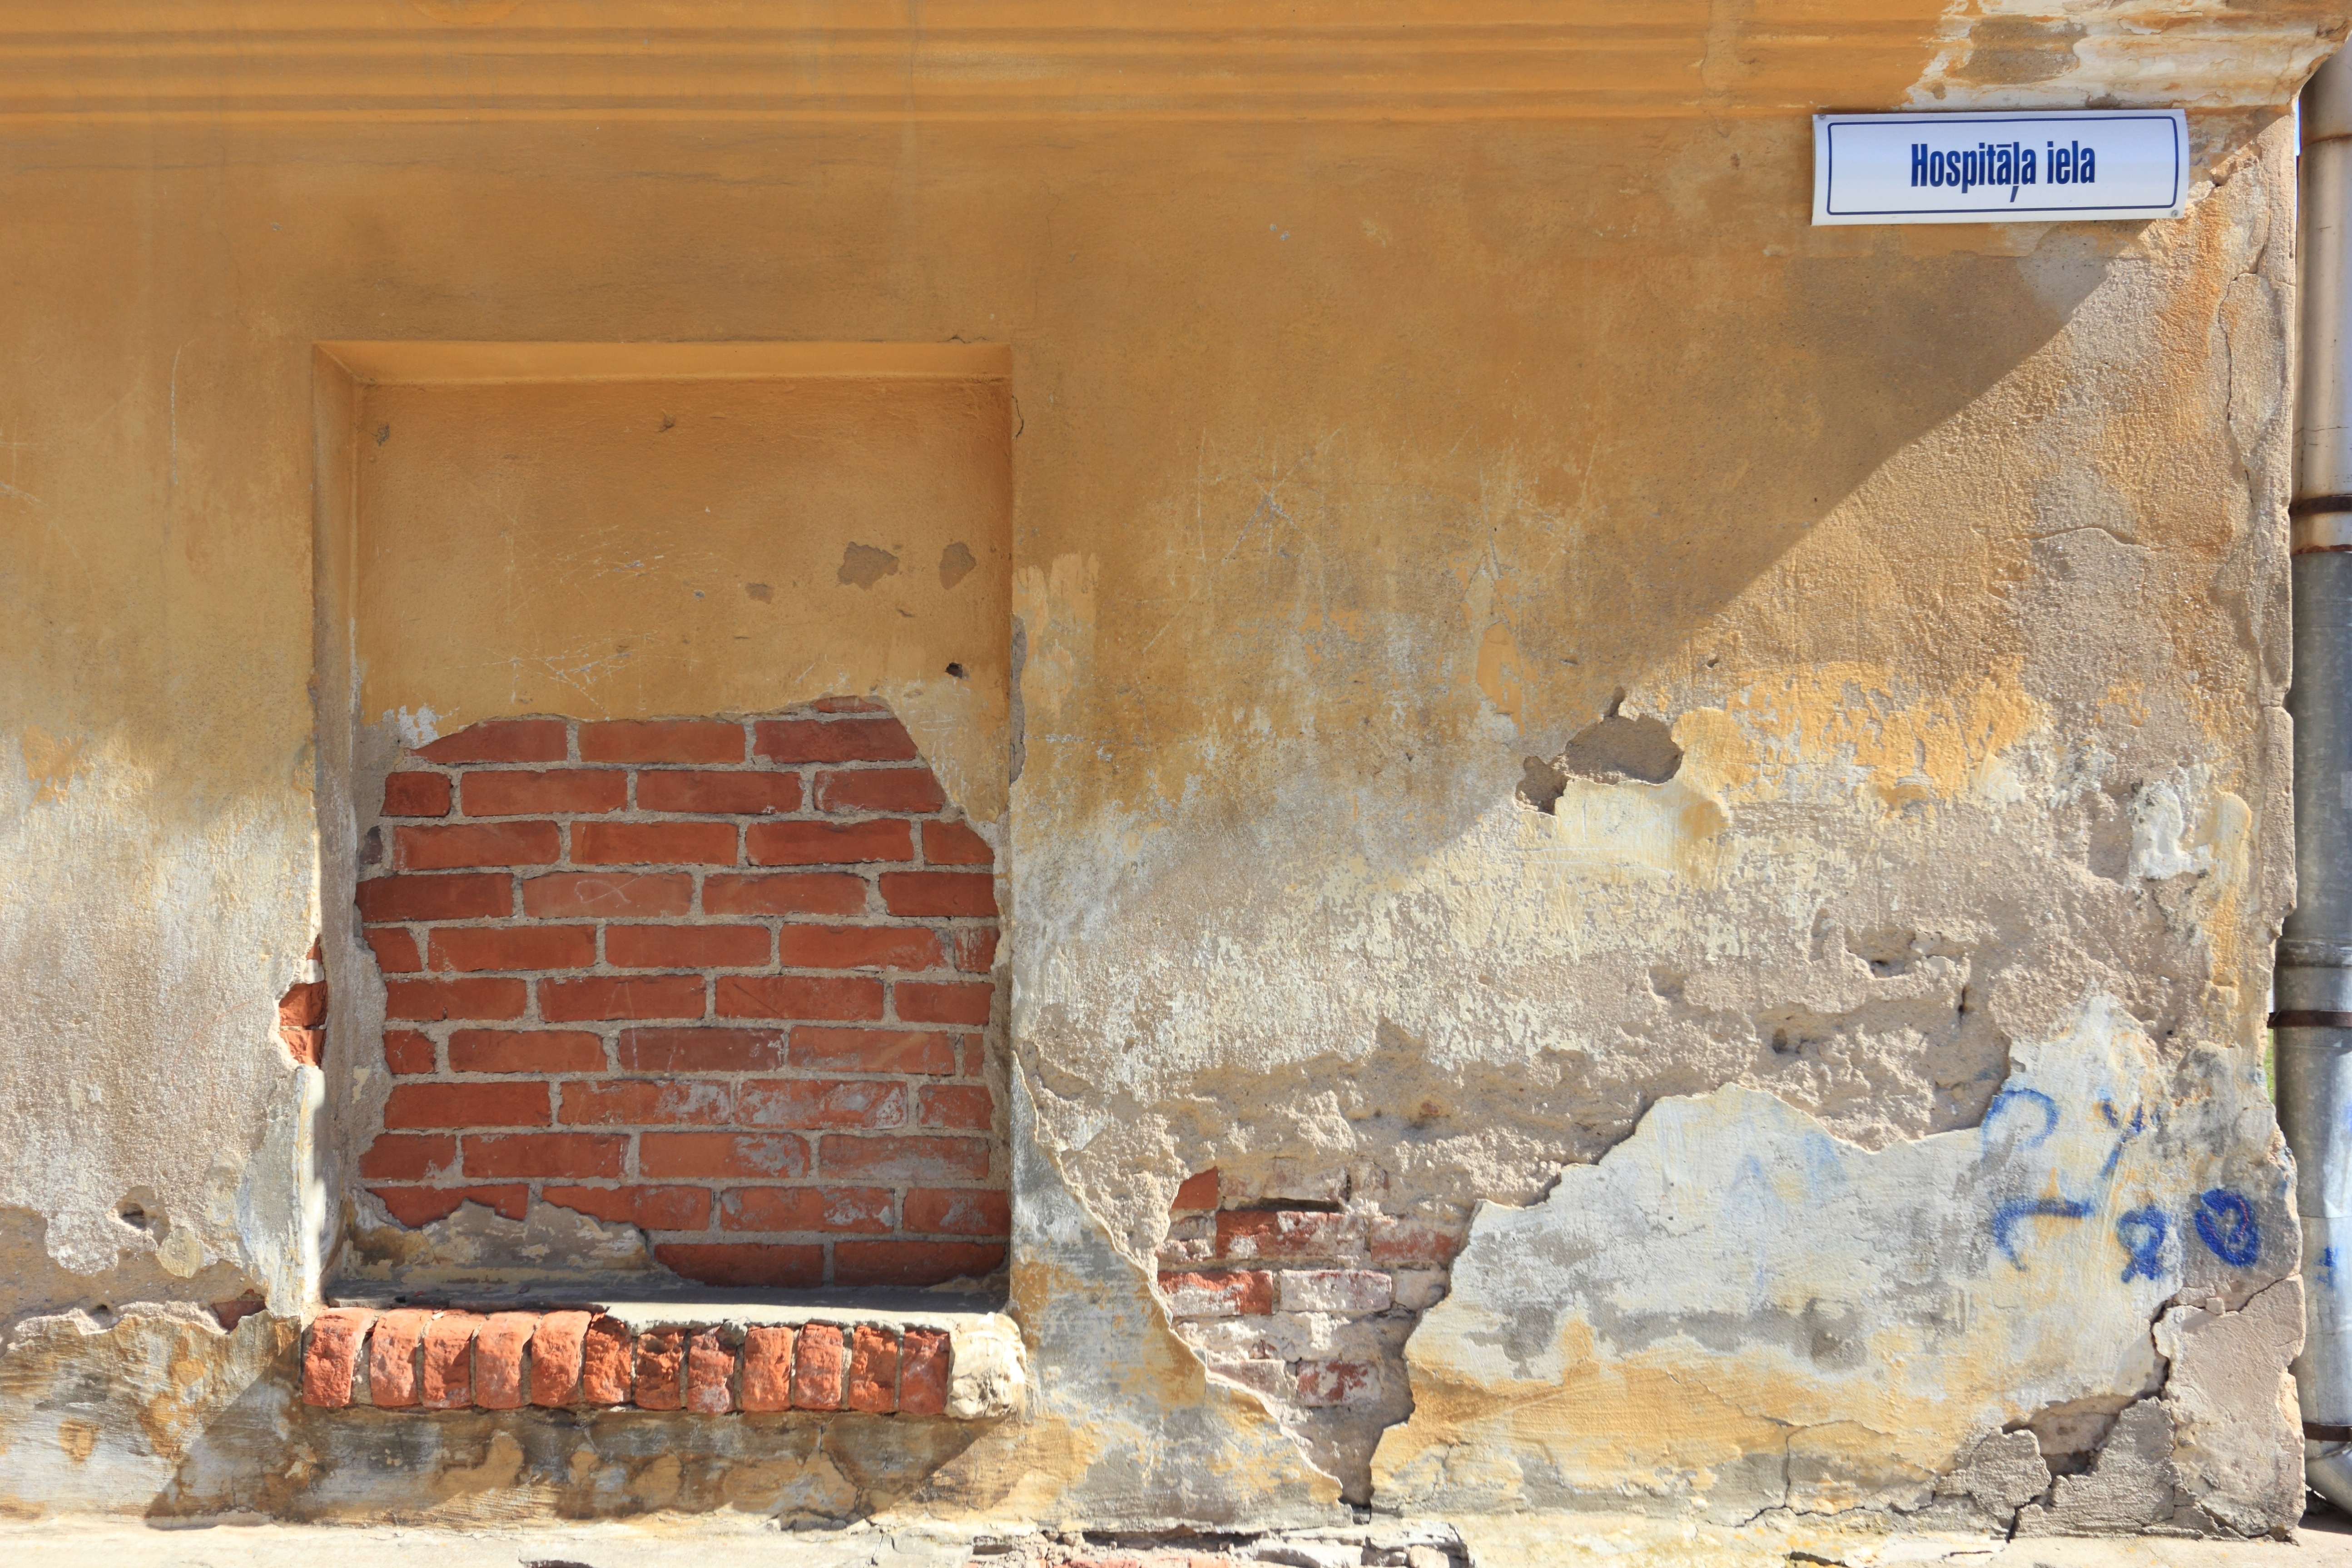
wood, house, floor, wall, brick, material, buildings, fort, brickwork, plaster, latvia, ancient history, daugavpils